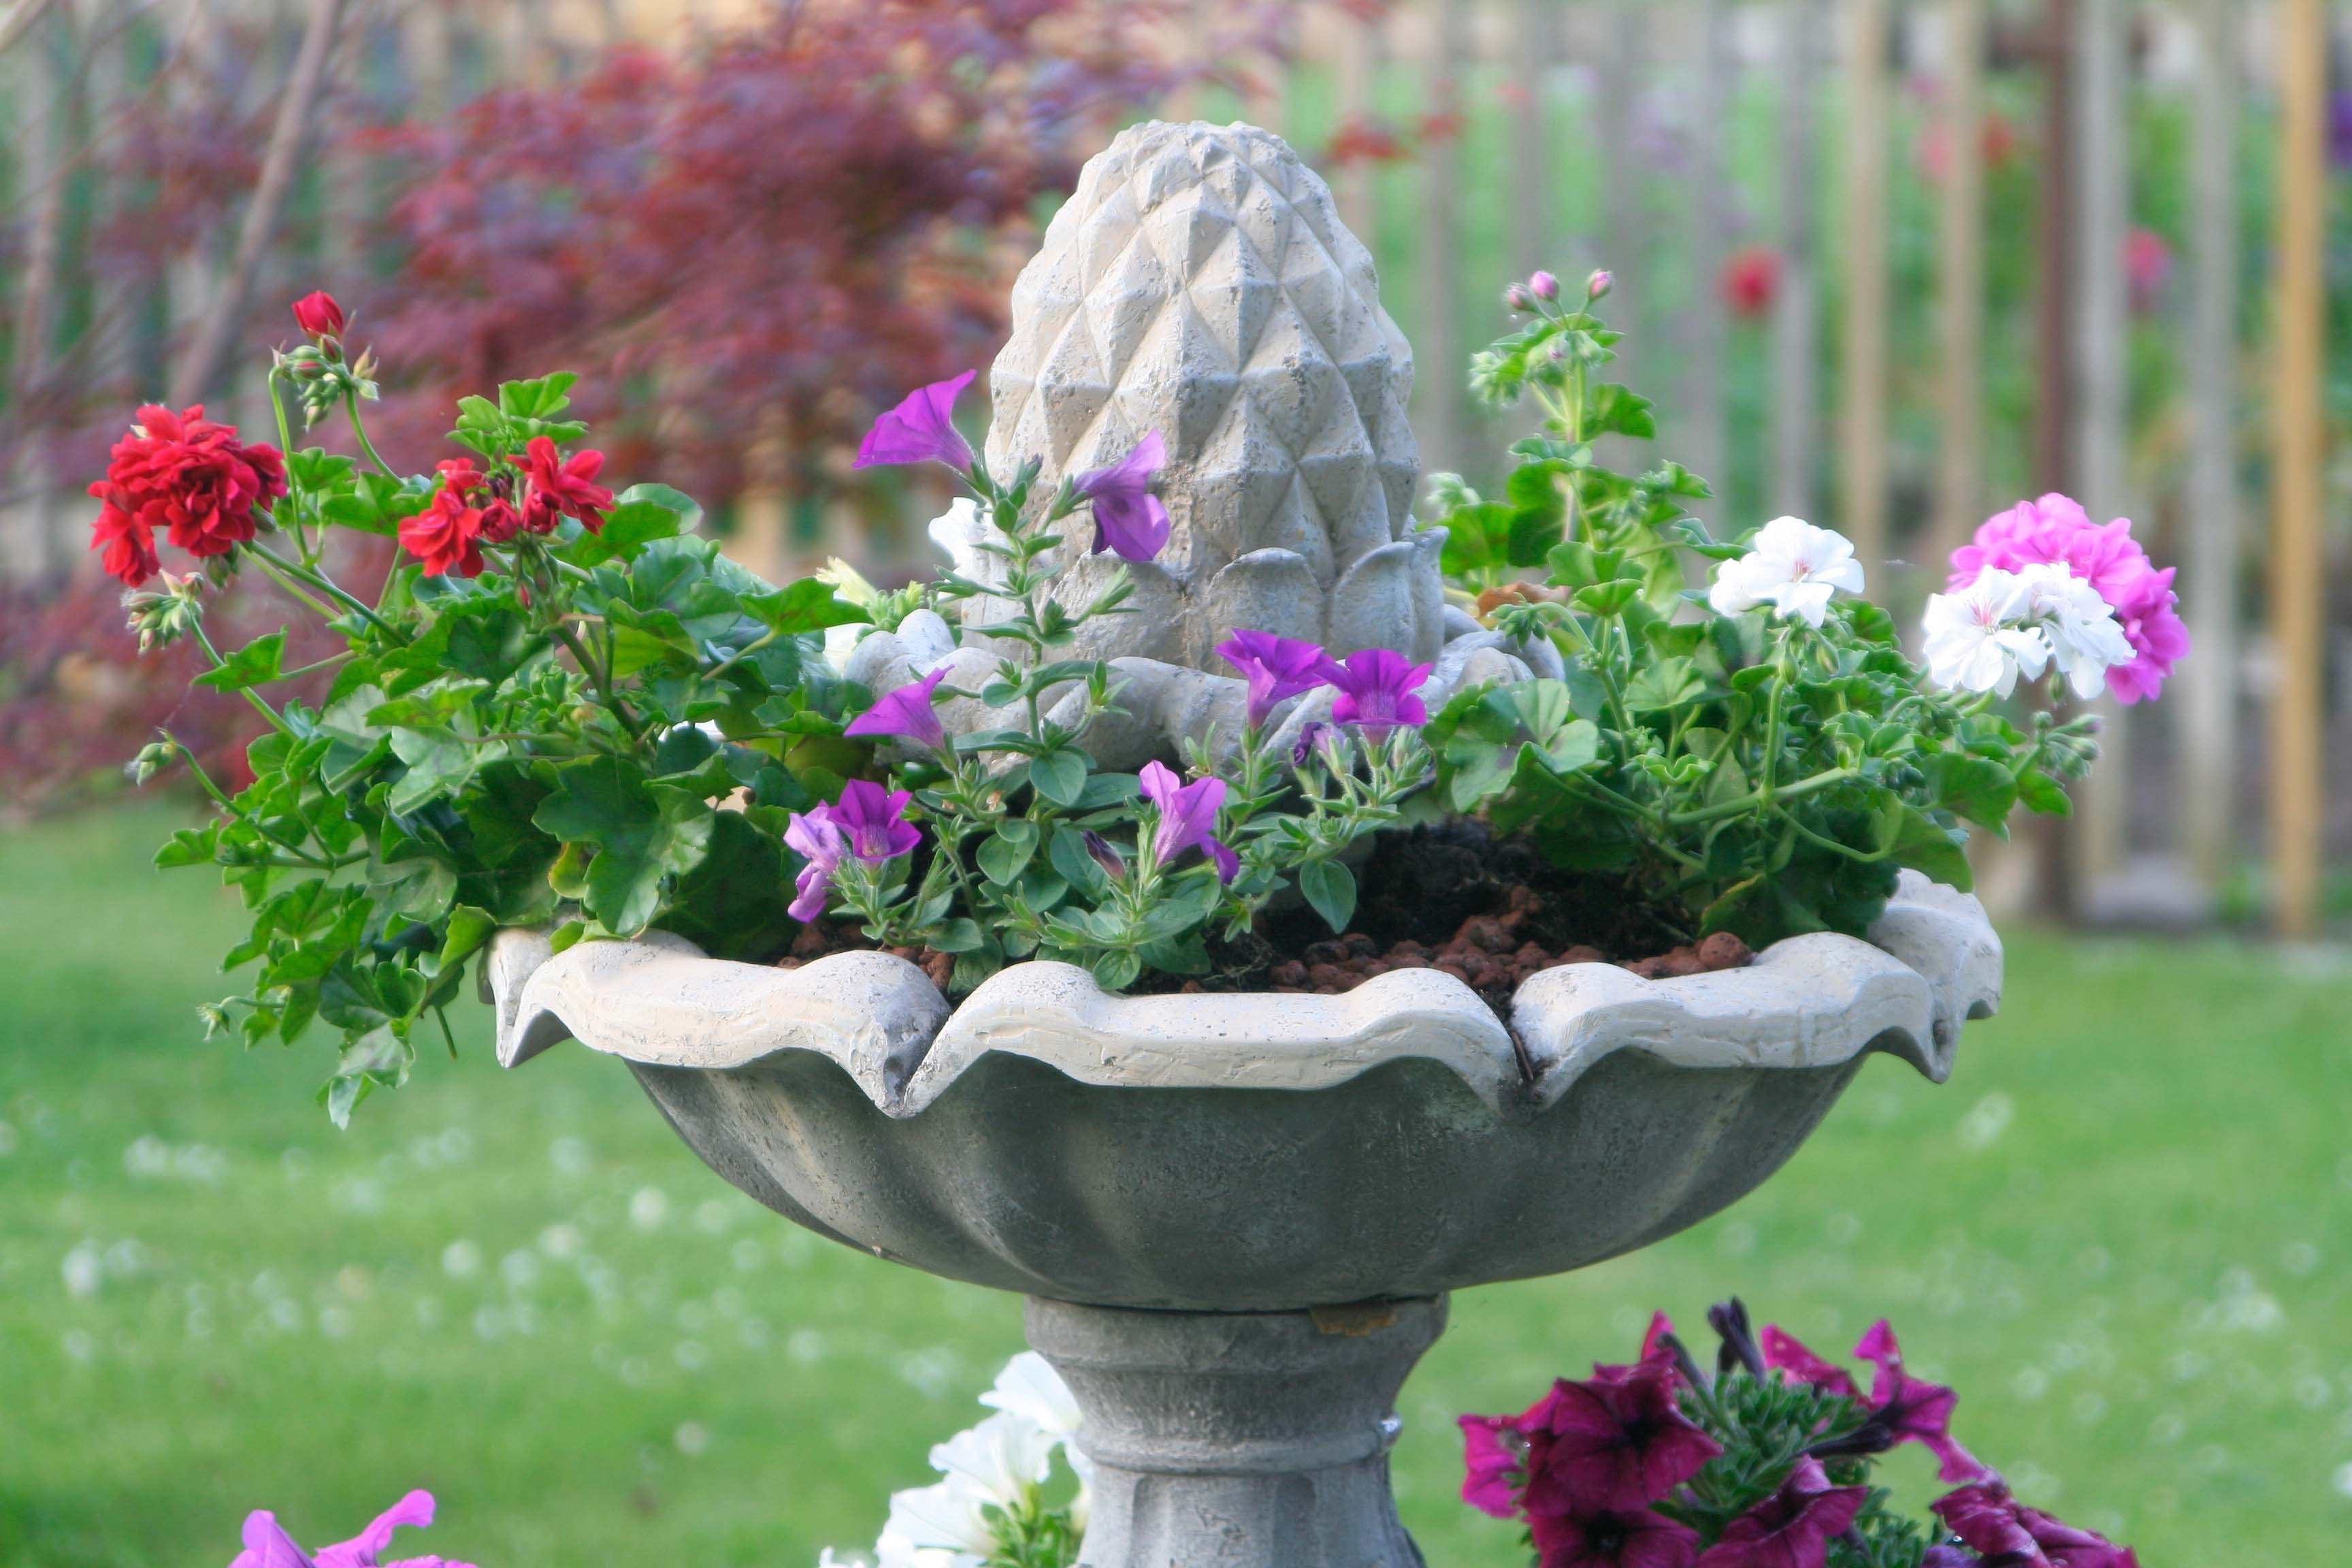
plant, lawn, flower, herb, botany, garden, flora, flowers, shrub, fountain, flowerpot, petunia, yard, floristry, flowering plant, floral design, annual plant, land plant, flower arranging